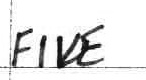
Label: five